SS S. C. Baldwin

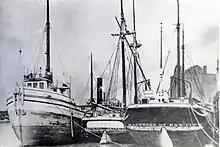
"S. C. Baldwin" with two schooners

"S. C. Baldwin" (Official number 23957) was built in 1871 by Campbell, Owen & Company of Detroit, Michigan for the Escanaba & Lake Michigan Transportation Company to carry iron ore from Escanaba, Michigan to the ports of Chicago, Illinois and Milwaukee, Wisconsin. She was named after an officer of the Chicago & Northwestern Railroad. She had a length of , her beam was wide and her cargo hold was deep. She had a gross register tonnage of 418 tons. She was powered by a high pressure steam engine that was built by the Dry Dock Engine Works, and had a cylinder with a bore and a stroke measuring , and "double crank". At the start of her career she had a single deck.